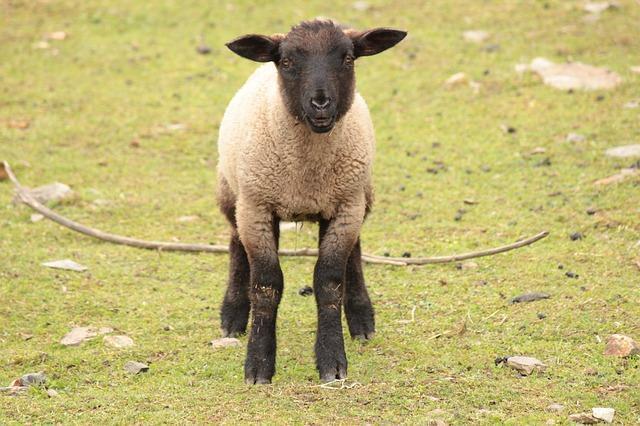
sheep